History of Springfield, Massachusetts

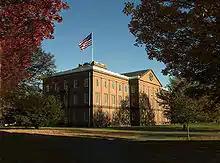
The Springfield Armory, opened by George Washington in 1777, was controversially closed in 1968

Wamsutta's brother, Chief Metacomet (known to inhabitants of Springfield as "Philip,") began a war against colonial expansion in New England which spread across the region. As the conflict grew in its initial months, colonists throughout Western Massachusetts became deeply concerned with maintaining the loyalty of "their Indians." The Agawams cooperated, even providing valuable intelligence to the colonists.